Badhshala

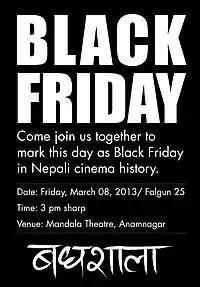
Poster for the protest

Initially, the Nepali Army objected to the film being screened because the actors are wearing military uniforms without permission. Later, the army said that the film could "derail the peace process". In March 2013, "Al Jazeera" reported that "Badhshala" had been banned. Director Manoj Pandit said that he would go to the Supreme Court of Nepal, regarding this as an attack on freedom of speech. According to the director, the film is fictional but based on historical facts. Pandit told the "South China Morning Post" that he had given a DVD of the film to Prime Minister Baburam Bhattarai to urge him to release the film. The film was cleared for screening in cinemas after the filmmakers deleted the "problematic torture scenes". "Badhshala" was screened on 19 April 2013. The film was later selected for 16th Siliguri international film festival in 2015.